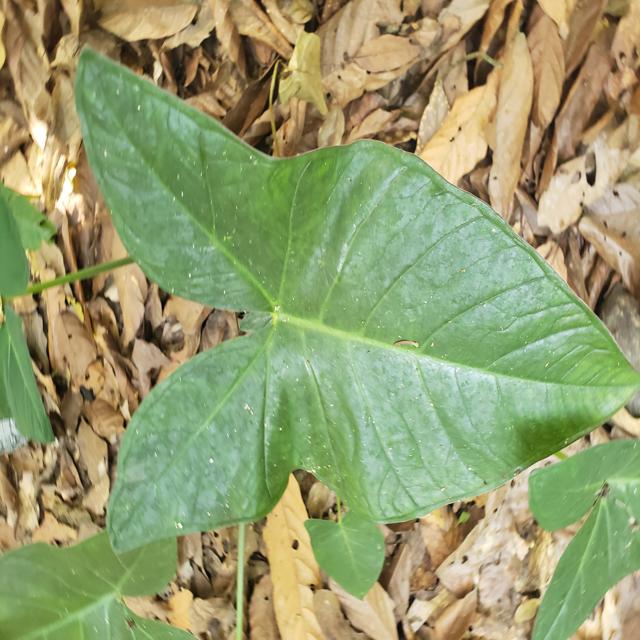
Label: Healthy